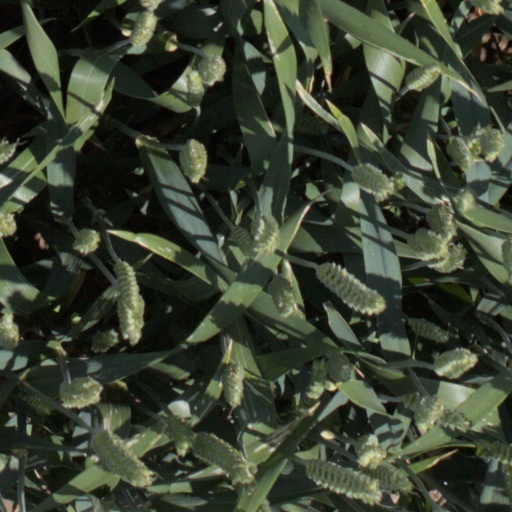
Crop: wheat